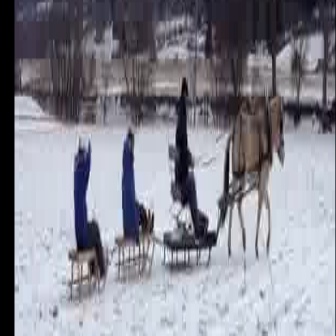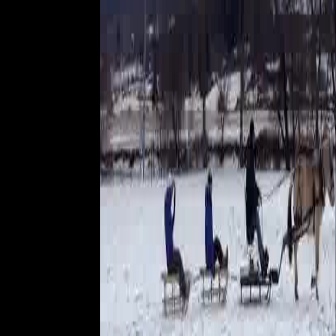
  Please identify the target specified by the bounding box [67,138,216,289] in the first image and locate it in the second image. Return the coordinates in [x_min,y_min,x_max,y_max] format.
Answer: [160,190,279,310]